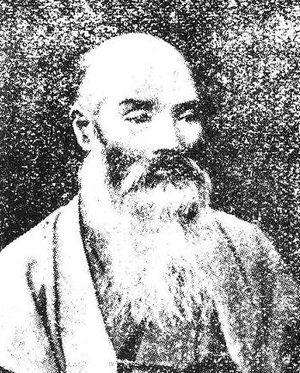
Tajima Yahei est un sériciculteur et producteur de graines de vers à soie de l'actuelle ville d'Isesaki connu pour avoir développé la méthode d'élevage de vers à soie seiryo-iku largement diffusée durant la période Meiji. Il est décoré de la médaille au ruban vert pour sa contribution au développement de la sériciculture moderne marquée notamment par deux écrits principaux : les « Nouvelles théories sur la sériciculture » et la « Suite des nouvelles théories sur la sériciculture ». Après la guerre du Pacifique, la « Biographie des fermiers exemplaires de Jōmō », éditée par le département de Gunma, fait son éloge : Tajima Yahei est « la fierté de Gunma », « un grand homme à l'origine de l'activité séricicole de Gunma ». Sa résidence, aussi appelée ancienne magnanerie de Tajima Yahei, qu'il a lui-même ré-aménagée selon les préceptes de sa théorie est désignée « site historique national » et inscrite au patrimoine mondial de l'UNESCO sous la dénomination « Filature de soie de Tomioka et sites associés ».
L'ancienne magnanerie de Tajima Yahei est un bien patrimonial situé dans le village de Sakaishima, dans la ville d'Isesaki du département de Gunma. La magnanerie est l'ancienne maison de Tajima Yahei, sériciculteur influent du début de l'ère Meiji, connu pour avoir rédigé une nouvelle théorie séricicole qui donne naissance à une magnanerie d'un nouveau style. En 2012, l'ancienne magnanerie de Tajima Yahei est désignée « site historique national » puis inscrite au patrimoine mondial de l'UNESCO sous la dénomination « Filature de soie de Tomioka et sites associés » en 2013.